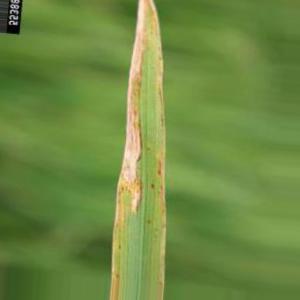
Nhãn: Bệnh Bạc lá (Bacterial leaf blight)